Franz Boas

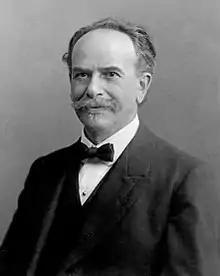
Boas 1915

Franz Uri Boas (July 9, 1858 – December 21, 1942) was a German-American anthropologist and ethnomusicologist. He was a pioneer of modern anthropology who has been called the "Father of American Anthropology". His work is associated with the movements known as historical particularism and cultural relativism.